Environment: real
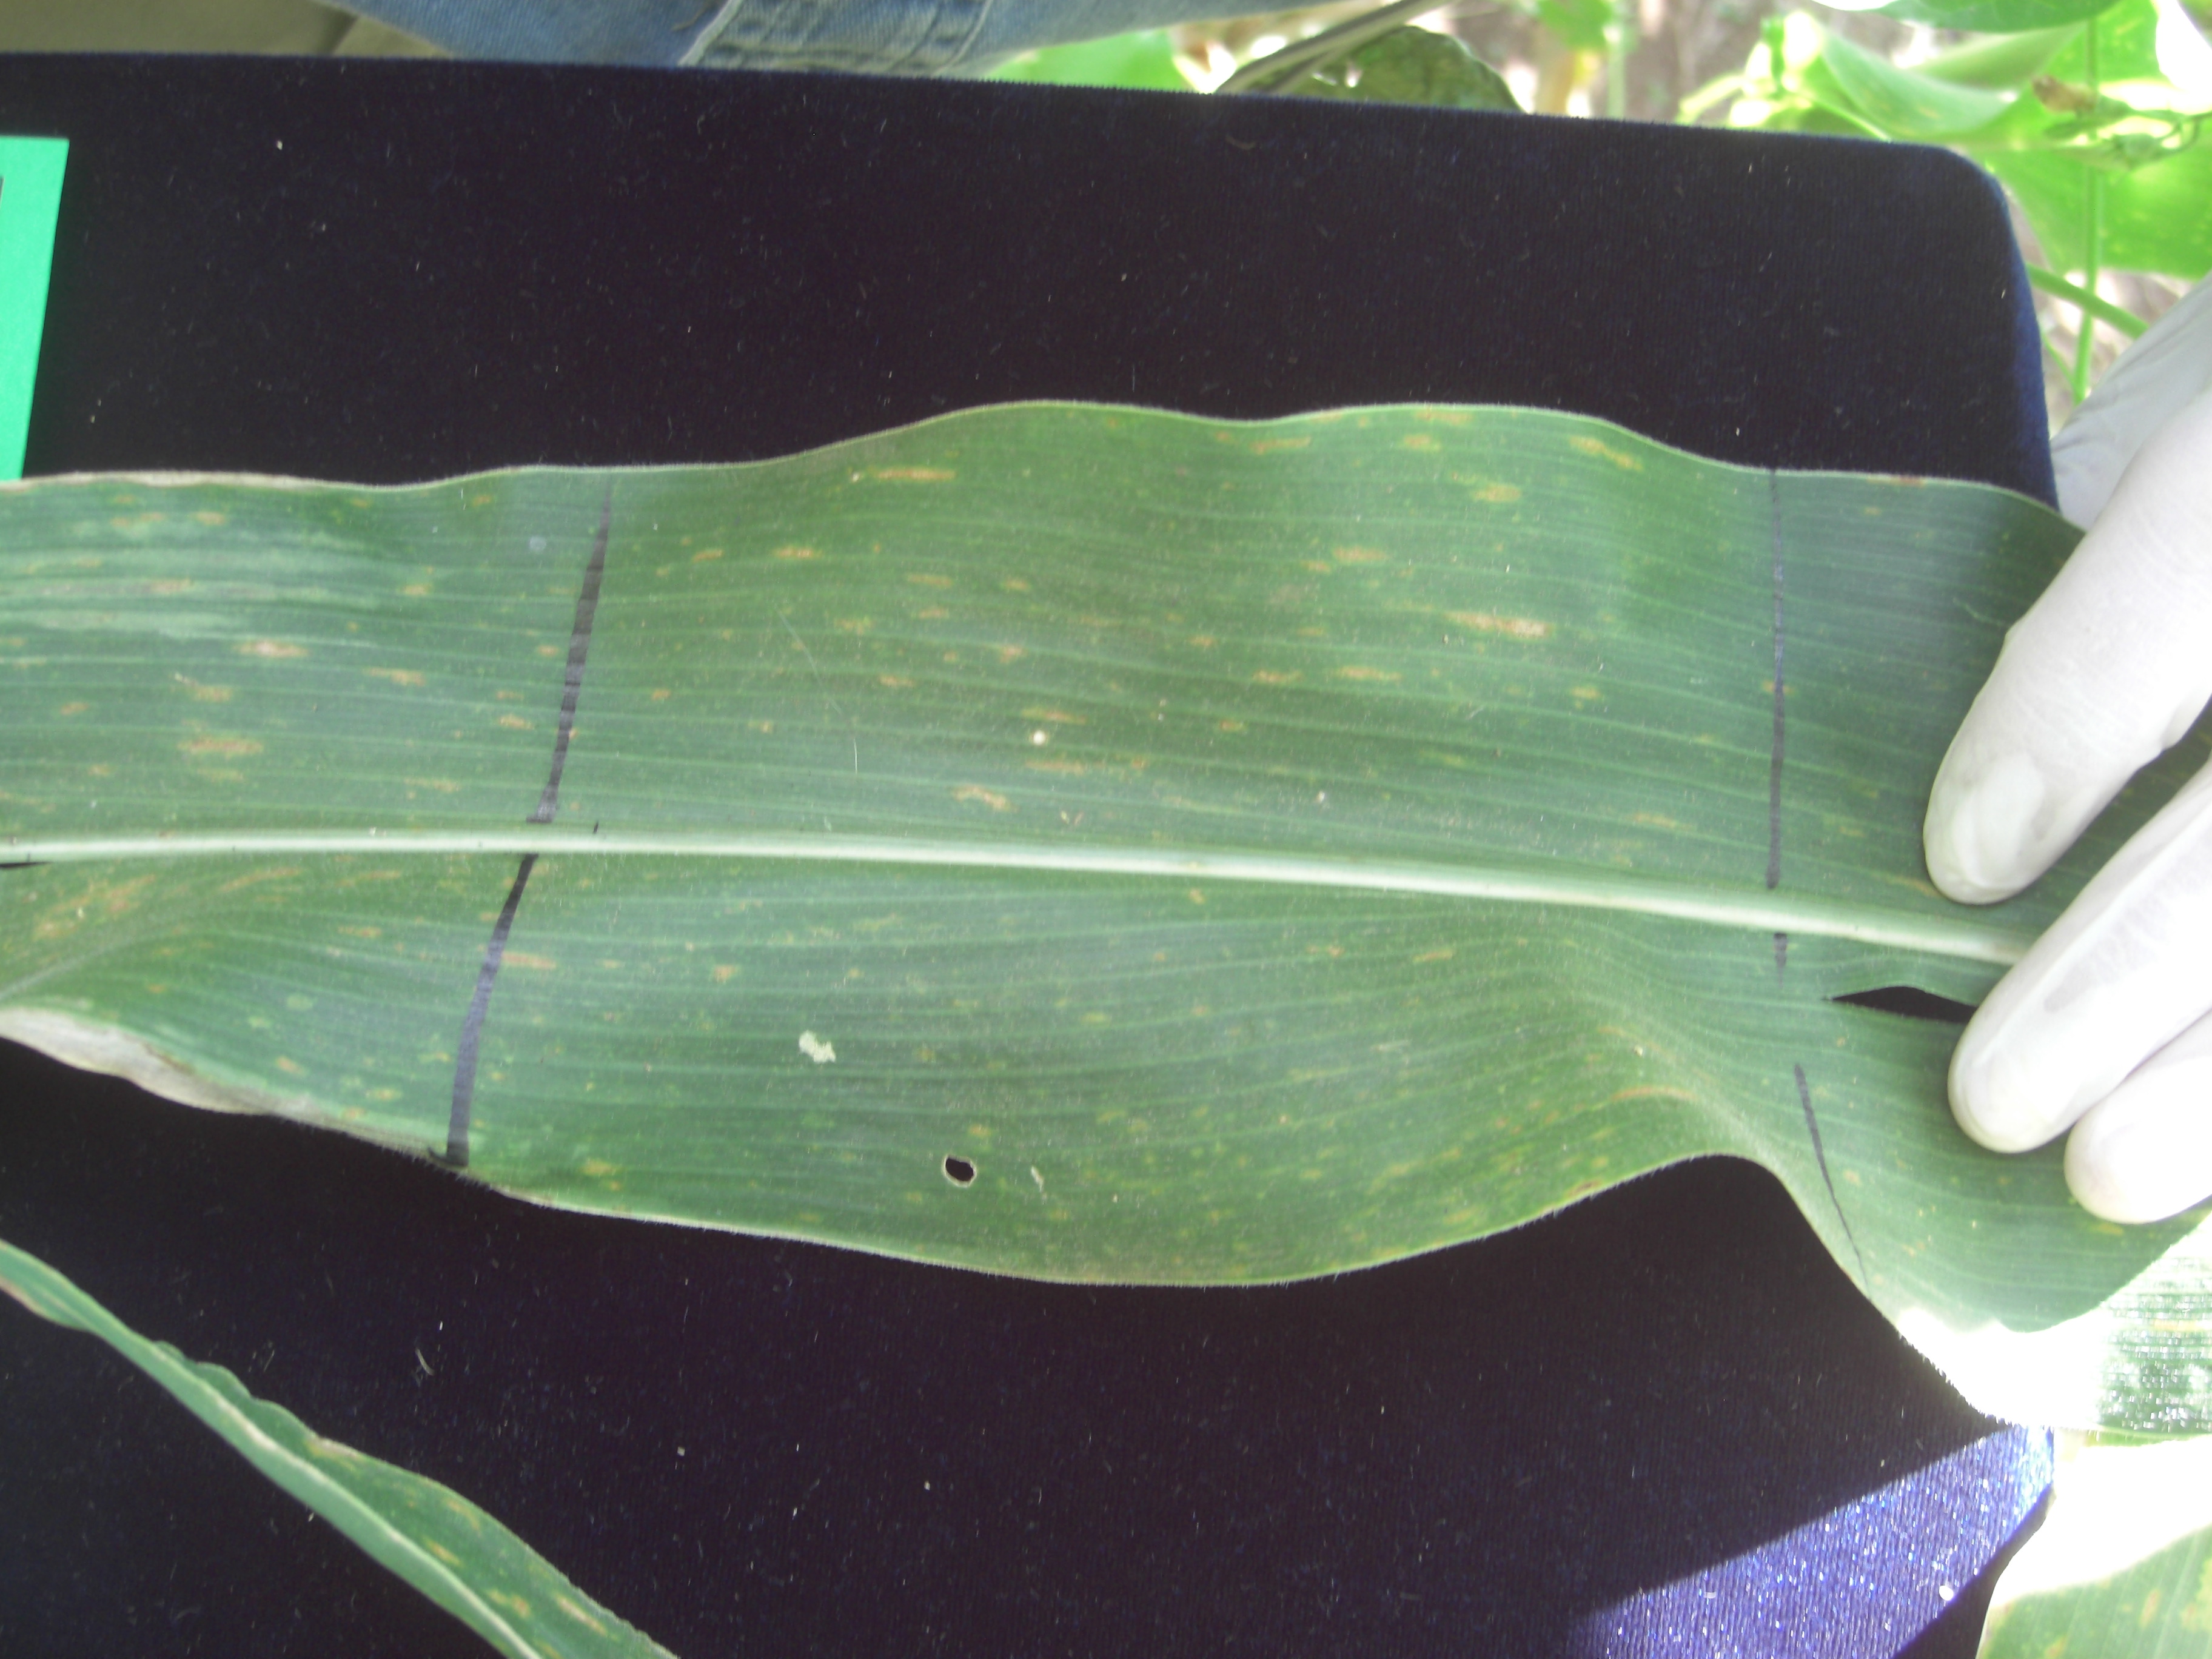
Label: gray_leaf_spot